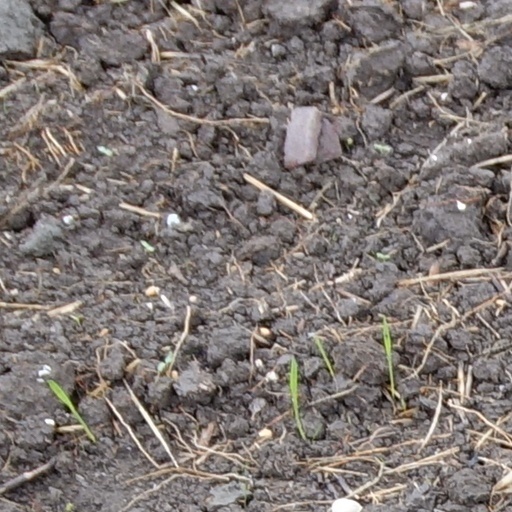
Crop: wheat